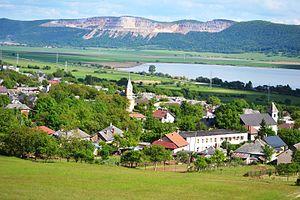
Hrhov est un village de Slovaquie situé dans la région de Košice.